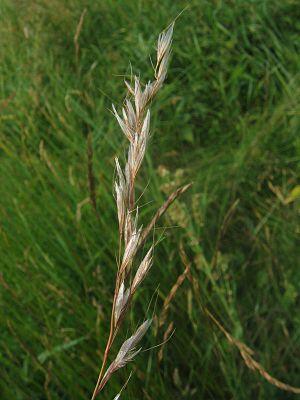
Cette liste de Tracheophyta de Bosnie-Herzégovine, ainsi que d’espèces introduites est un aperçu incomplet d’espèces de mousses, de fougères, de gymnospermes et d’angiospermes citées dans la littérature disponible en langues bosniaque, croate, serbe et serbo-croate. Cet aperçu n’inclue pas des espèces cultivées ni celles occasionnellement introduites.